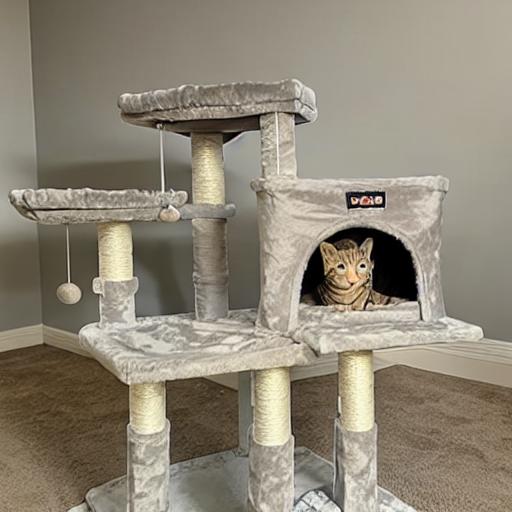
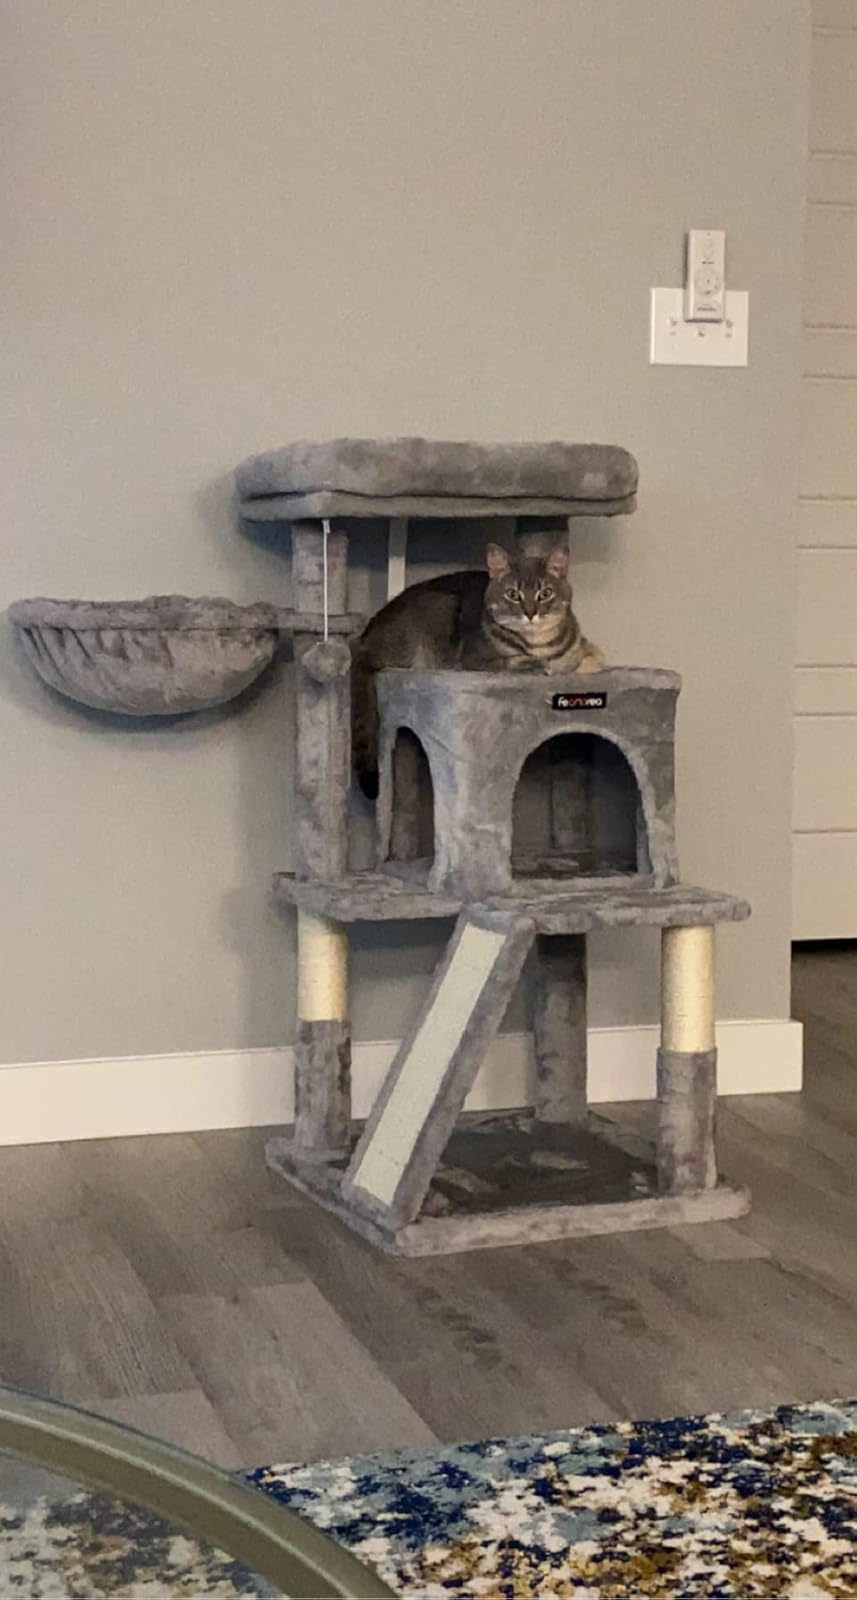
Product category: items_cat tree
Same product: no